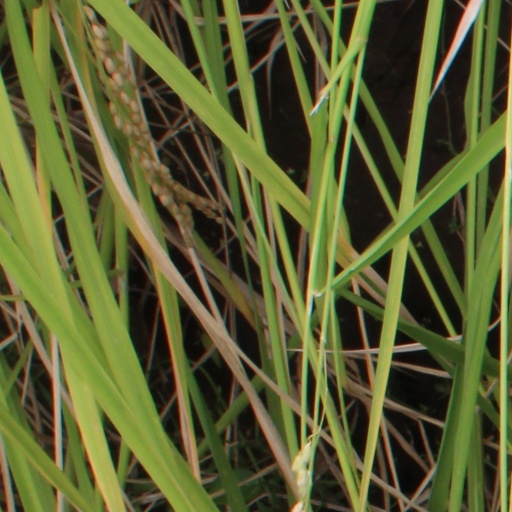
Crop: rice